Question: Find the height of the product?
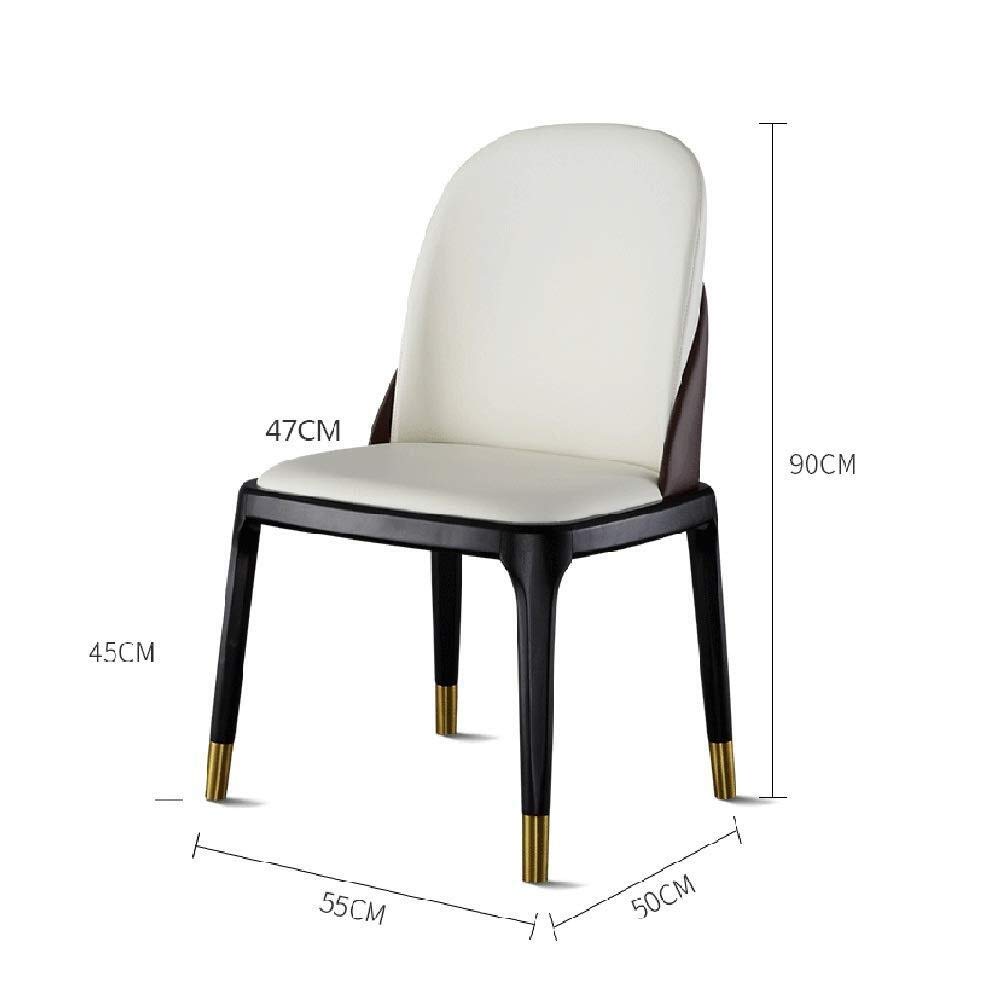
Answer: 90.0 centimetre